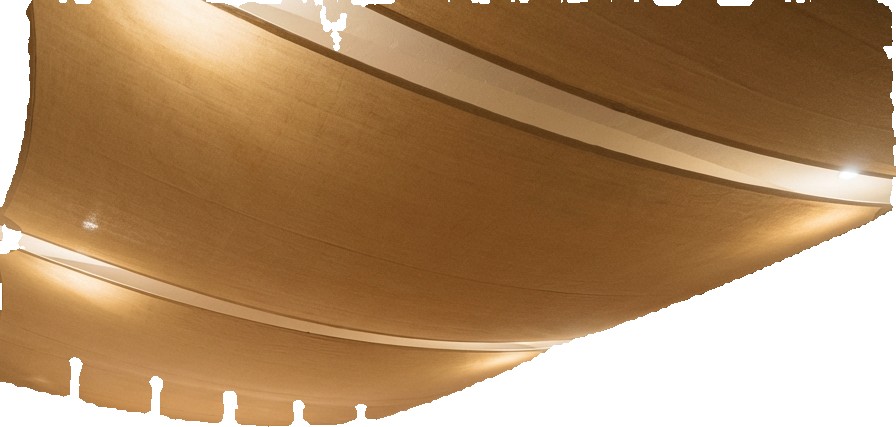
Surface category: ceiling